Yannis Smaragdis

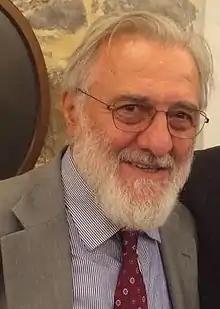
Smaragdis in 2014

Yannis Smaragdis is a Greek film director. In October 2024, he was the first Greek director elected as a regular member of the European Academy of Sciences and Arts.